First inauguration of Barack Obama

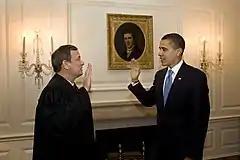
President Obama (right) retakes the oath of office from Chief Justice Roberts at the White House on January 21, 2009. President Obama and Chief Justice Roberts stand near a portrait of Benjamin Henry Latrobe, designer and an early Architect of the Capitol.

Chief Justice John Roberts administered the oath of office to Obama. Michelle Obama held the Bible, which was used by Abraham Lincoln at his 1861 inauguration, as Barack Obama placed his hand on the Bible and recited the presidential oath. Nearly four years earlier, then-Senator Obama had been one of 22 senators to vote against Roberts during Roberts' Supreme Court nomination; the inauguration marked the first time a chief justice administered the oath to a president-elect who had previously voted against the chief justice's confirmation.